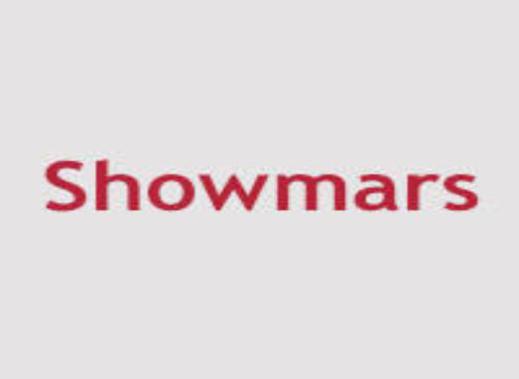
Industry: Food